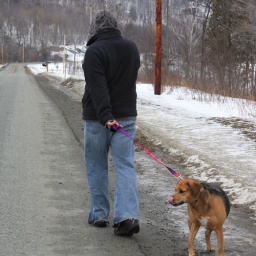
Our house is the white house far in the distance.